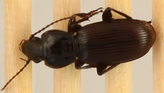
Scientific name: Pterostichus restrictus
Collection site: Rocky Mountains NEON (RMNP), plot RMNP_012